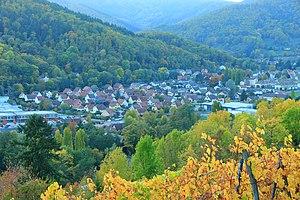
Les ""Burgmatten"" (les prés du château), situés dans le bas du village."
Buhl est une commune française située dans le département du Haut-Rhin, en région Grand Est.